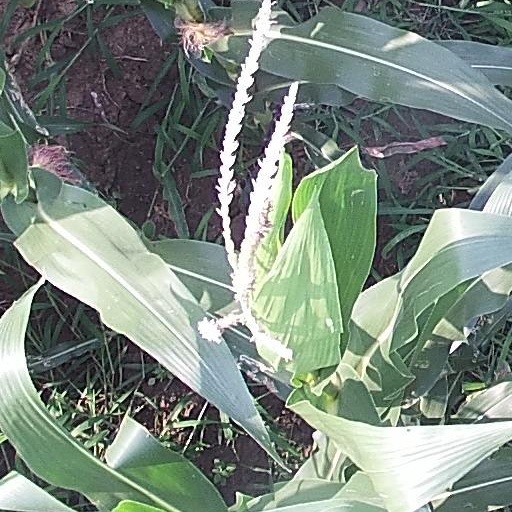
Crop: maize; corn